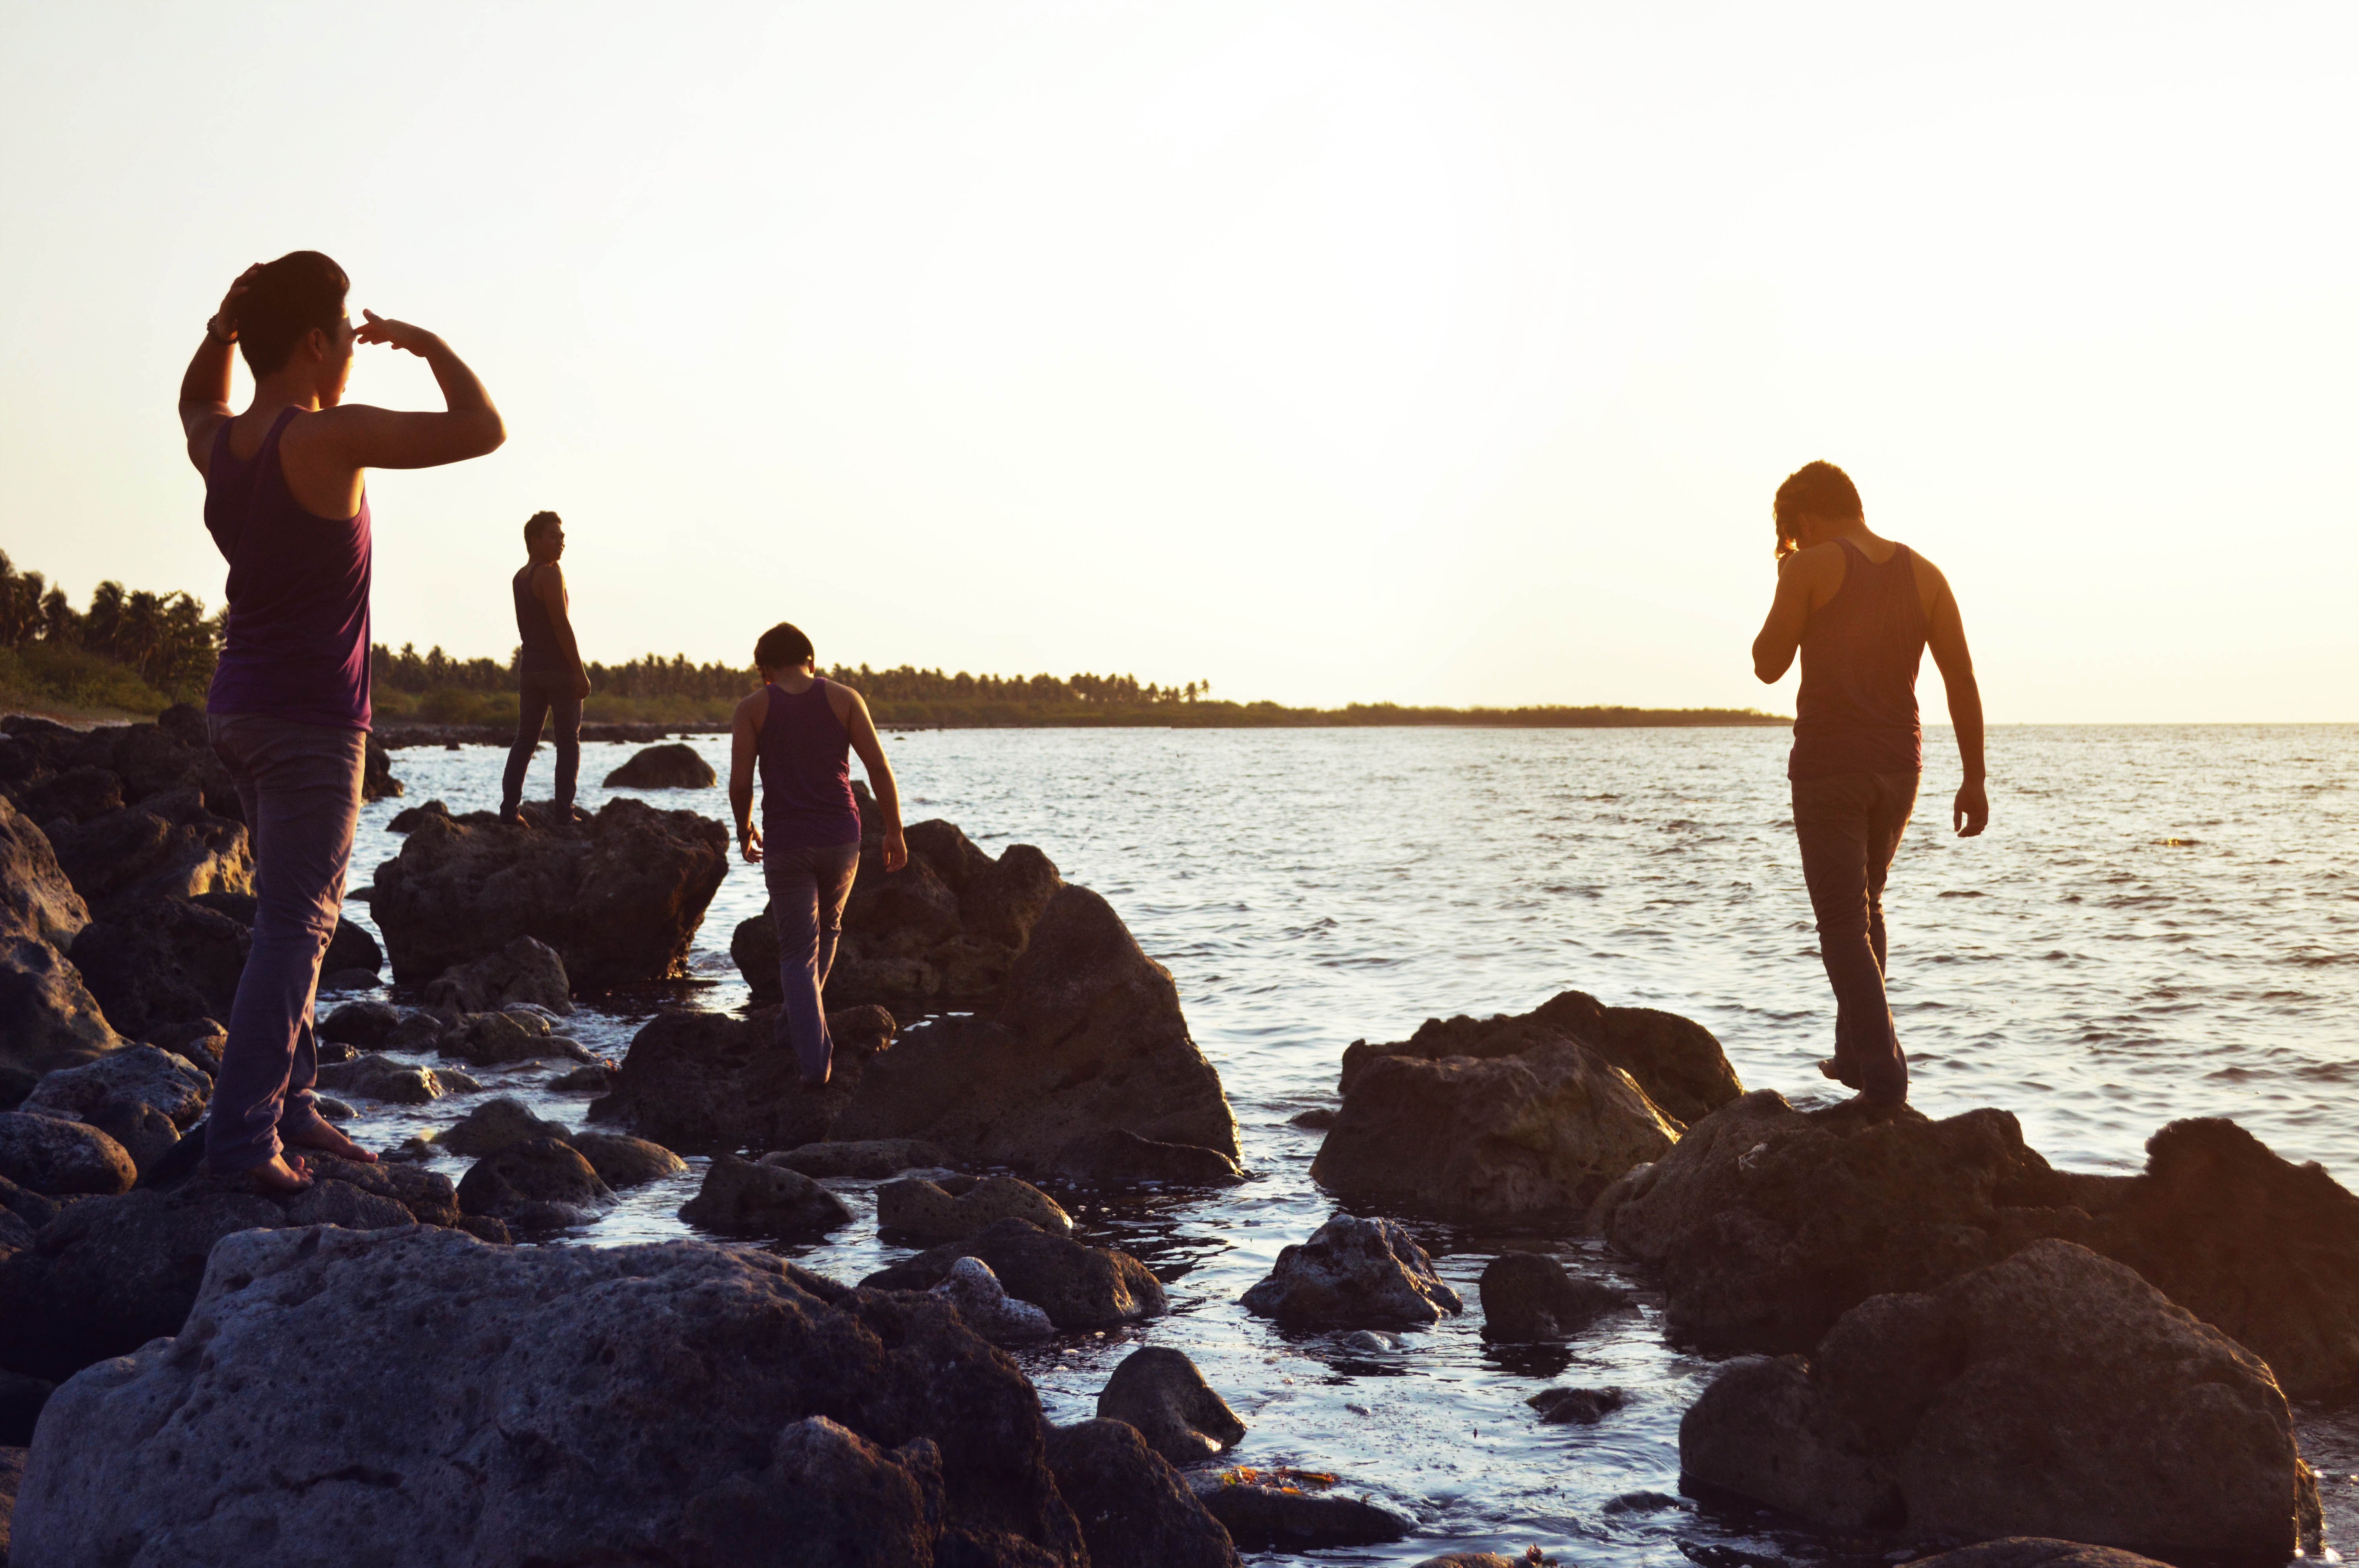
beach, sea, coast, rock, ocean, people, sunset, wave, vacation, romance, season, image